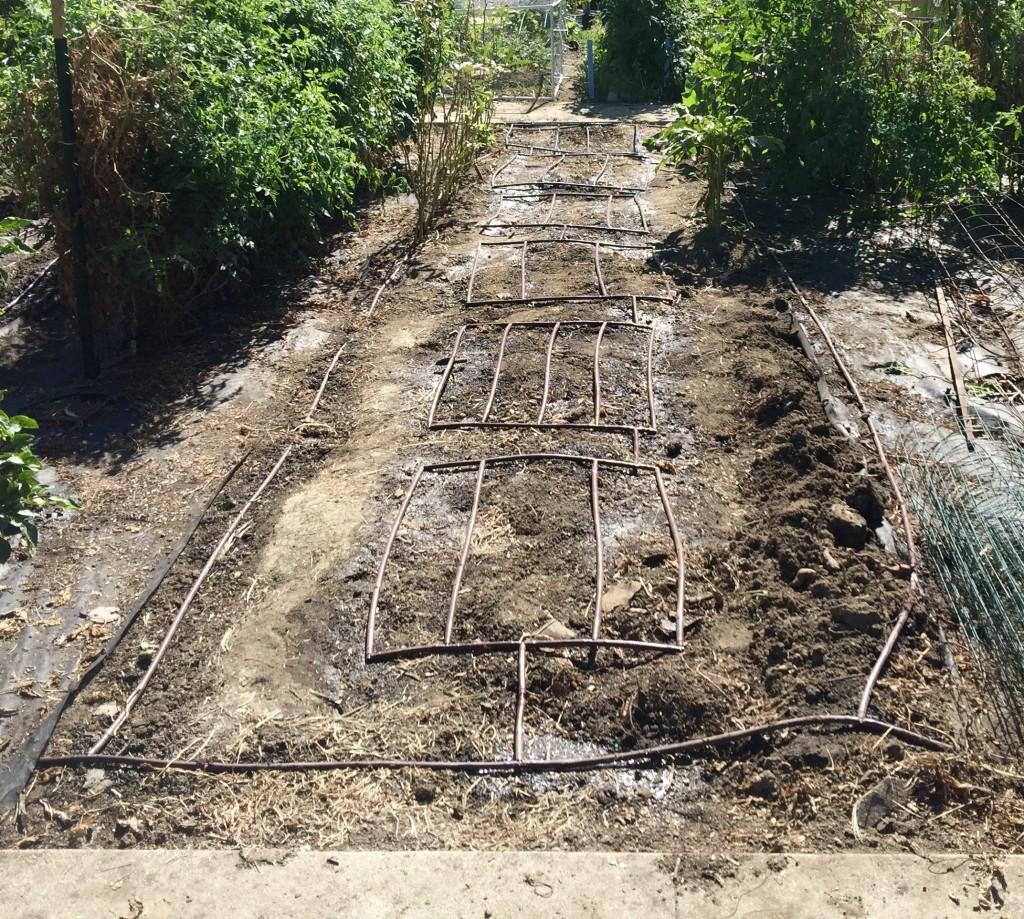
Vifaa vilivyopangiliwa katika  mpangilio maalum, utakaowezesha kufanikisha zoezi la kilimo kwa kutumia njia na mfumo wa kisasa na wa kitaalamu wa umwagiliaji, mfumo ambao unamwezesha mkulima kuendesha shughuli zake bila kutegemea mvua.